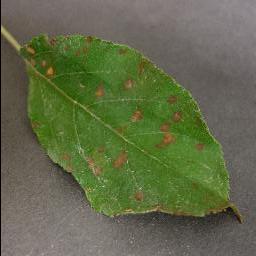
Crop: apple
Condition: cedar_rust